Murti

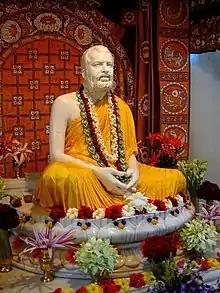
Murti (idols, images) of different deities and saints

In the Hindu tradition, a murti is a devotional image, such as a statue or icon, of a deity or saint used during "puja" and/or in other customary forms of actively expressing devotion or reverence – whether at Hindu temples or shrines. A "mūrti" is a symbolic icon representing divinity for the purpose of devotional activities. Thus, not all icons of gods and saints are "mūrti"; for example, purely decorative depictions of divine figures often adorn Hindu temple architecture in intricately carved doorframes, on colourfully painted walls, and ornately sculpted rooftop domes. A "mūrti" itself is not God, but it is merely a representative shape, symbolic embodiment, or iconic manifestation of God.